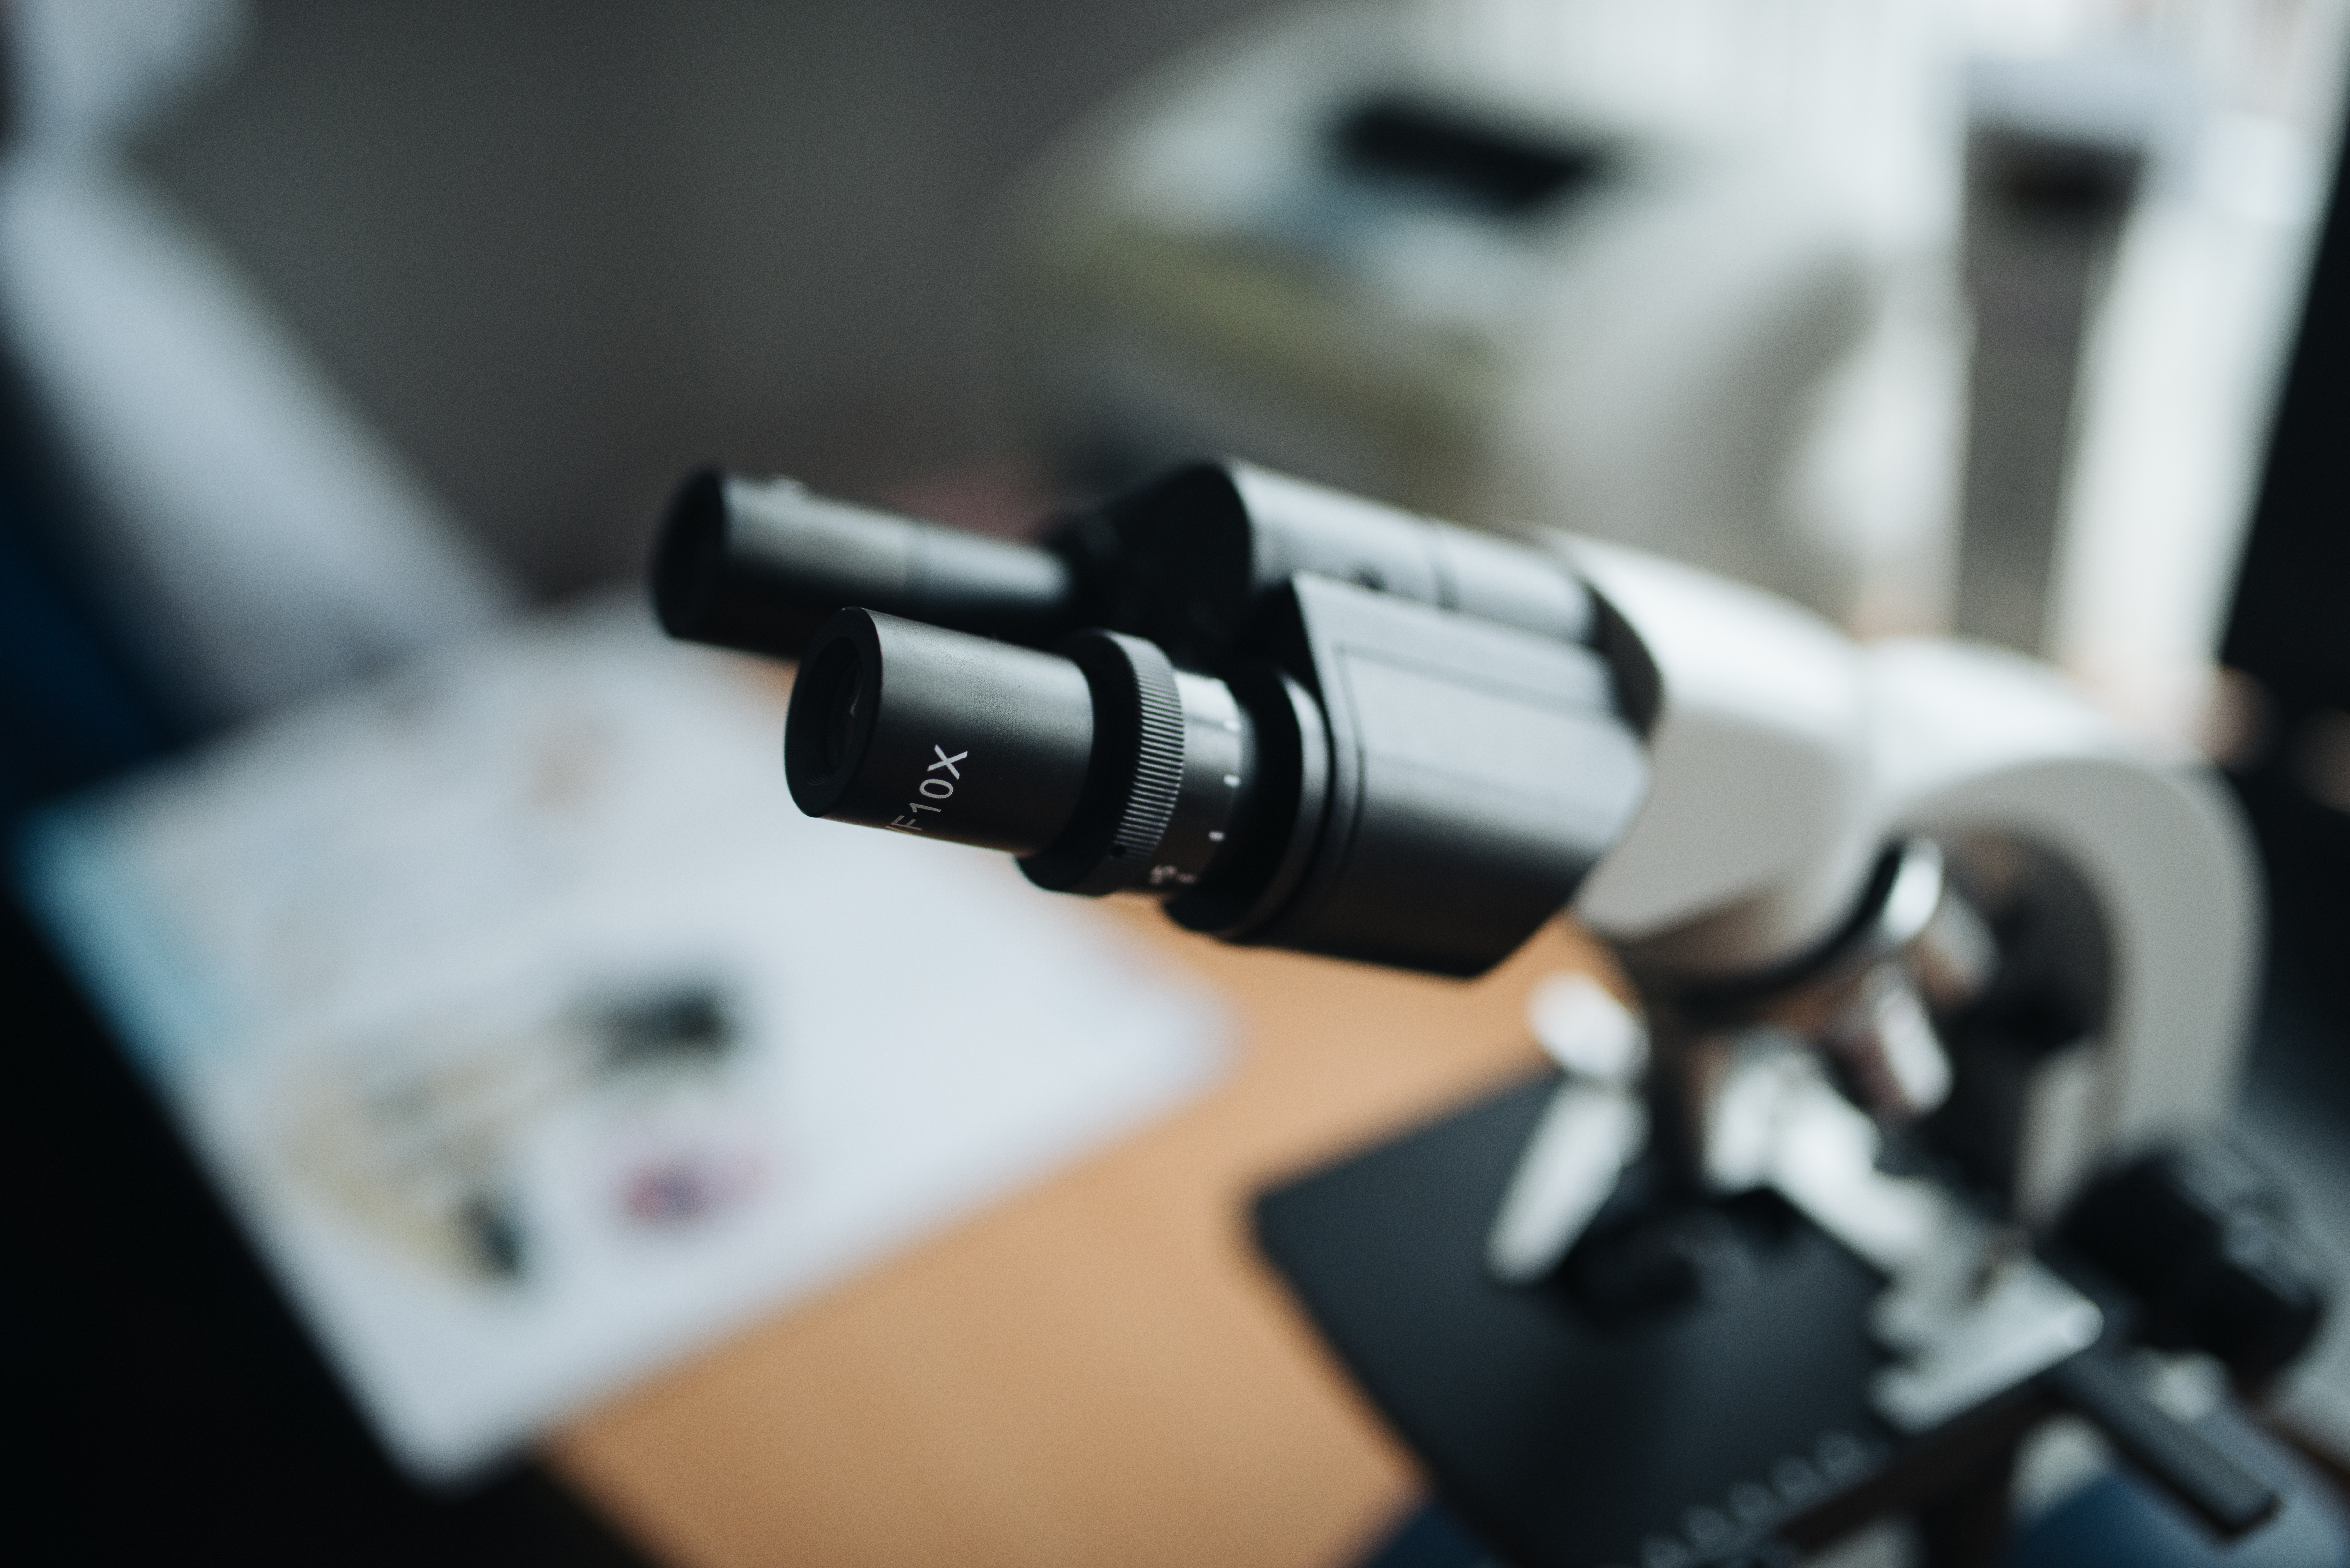
Close-up of the ocular lenses of a microscope with a blurry background
Specialty: lab-equipment
Anatomy: eye
Image credit: Shixart1985